József Balogh (musician)

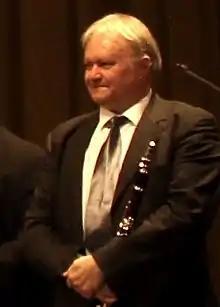
Jószef Balog at the New Year's Concert 2016 in Warburg

Balogh was a student of Béla Kovács at the Franz Liszt College of Music in Budapest. He is a solo clarinetist in the Budapest Opera and Budapest Radio Symphony Orchestra. He has been the president of the Hungarian Clarinet Society since 1994.